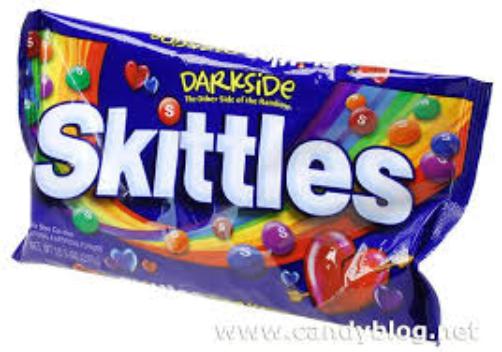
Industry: Food